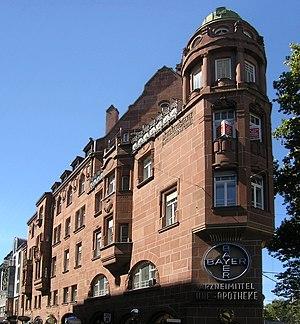
Hermann Billing est un architecte allemand et l'un des plus remarquables représentants du Jugendstil, ou style Art nouveau, du Sud-Ouest de l'Allemagne.